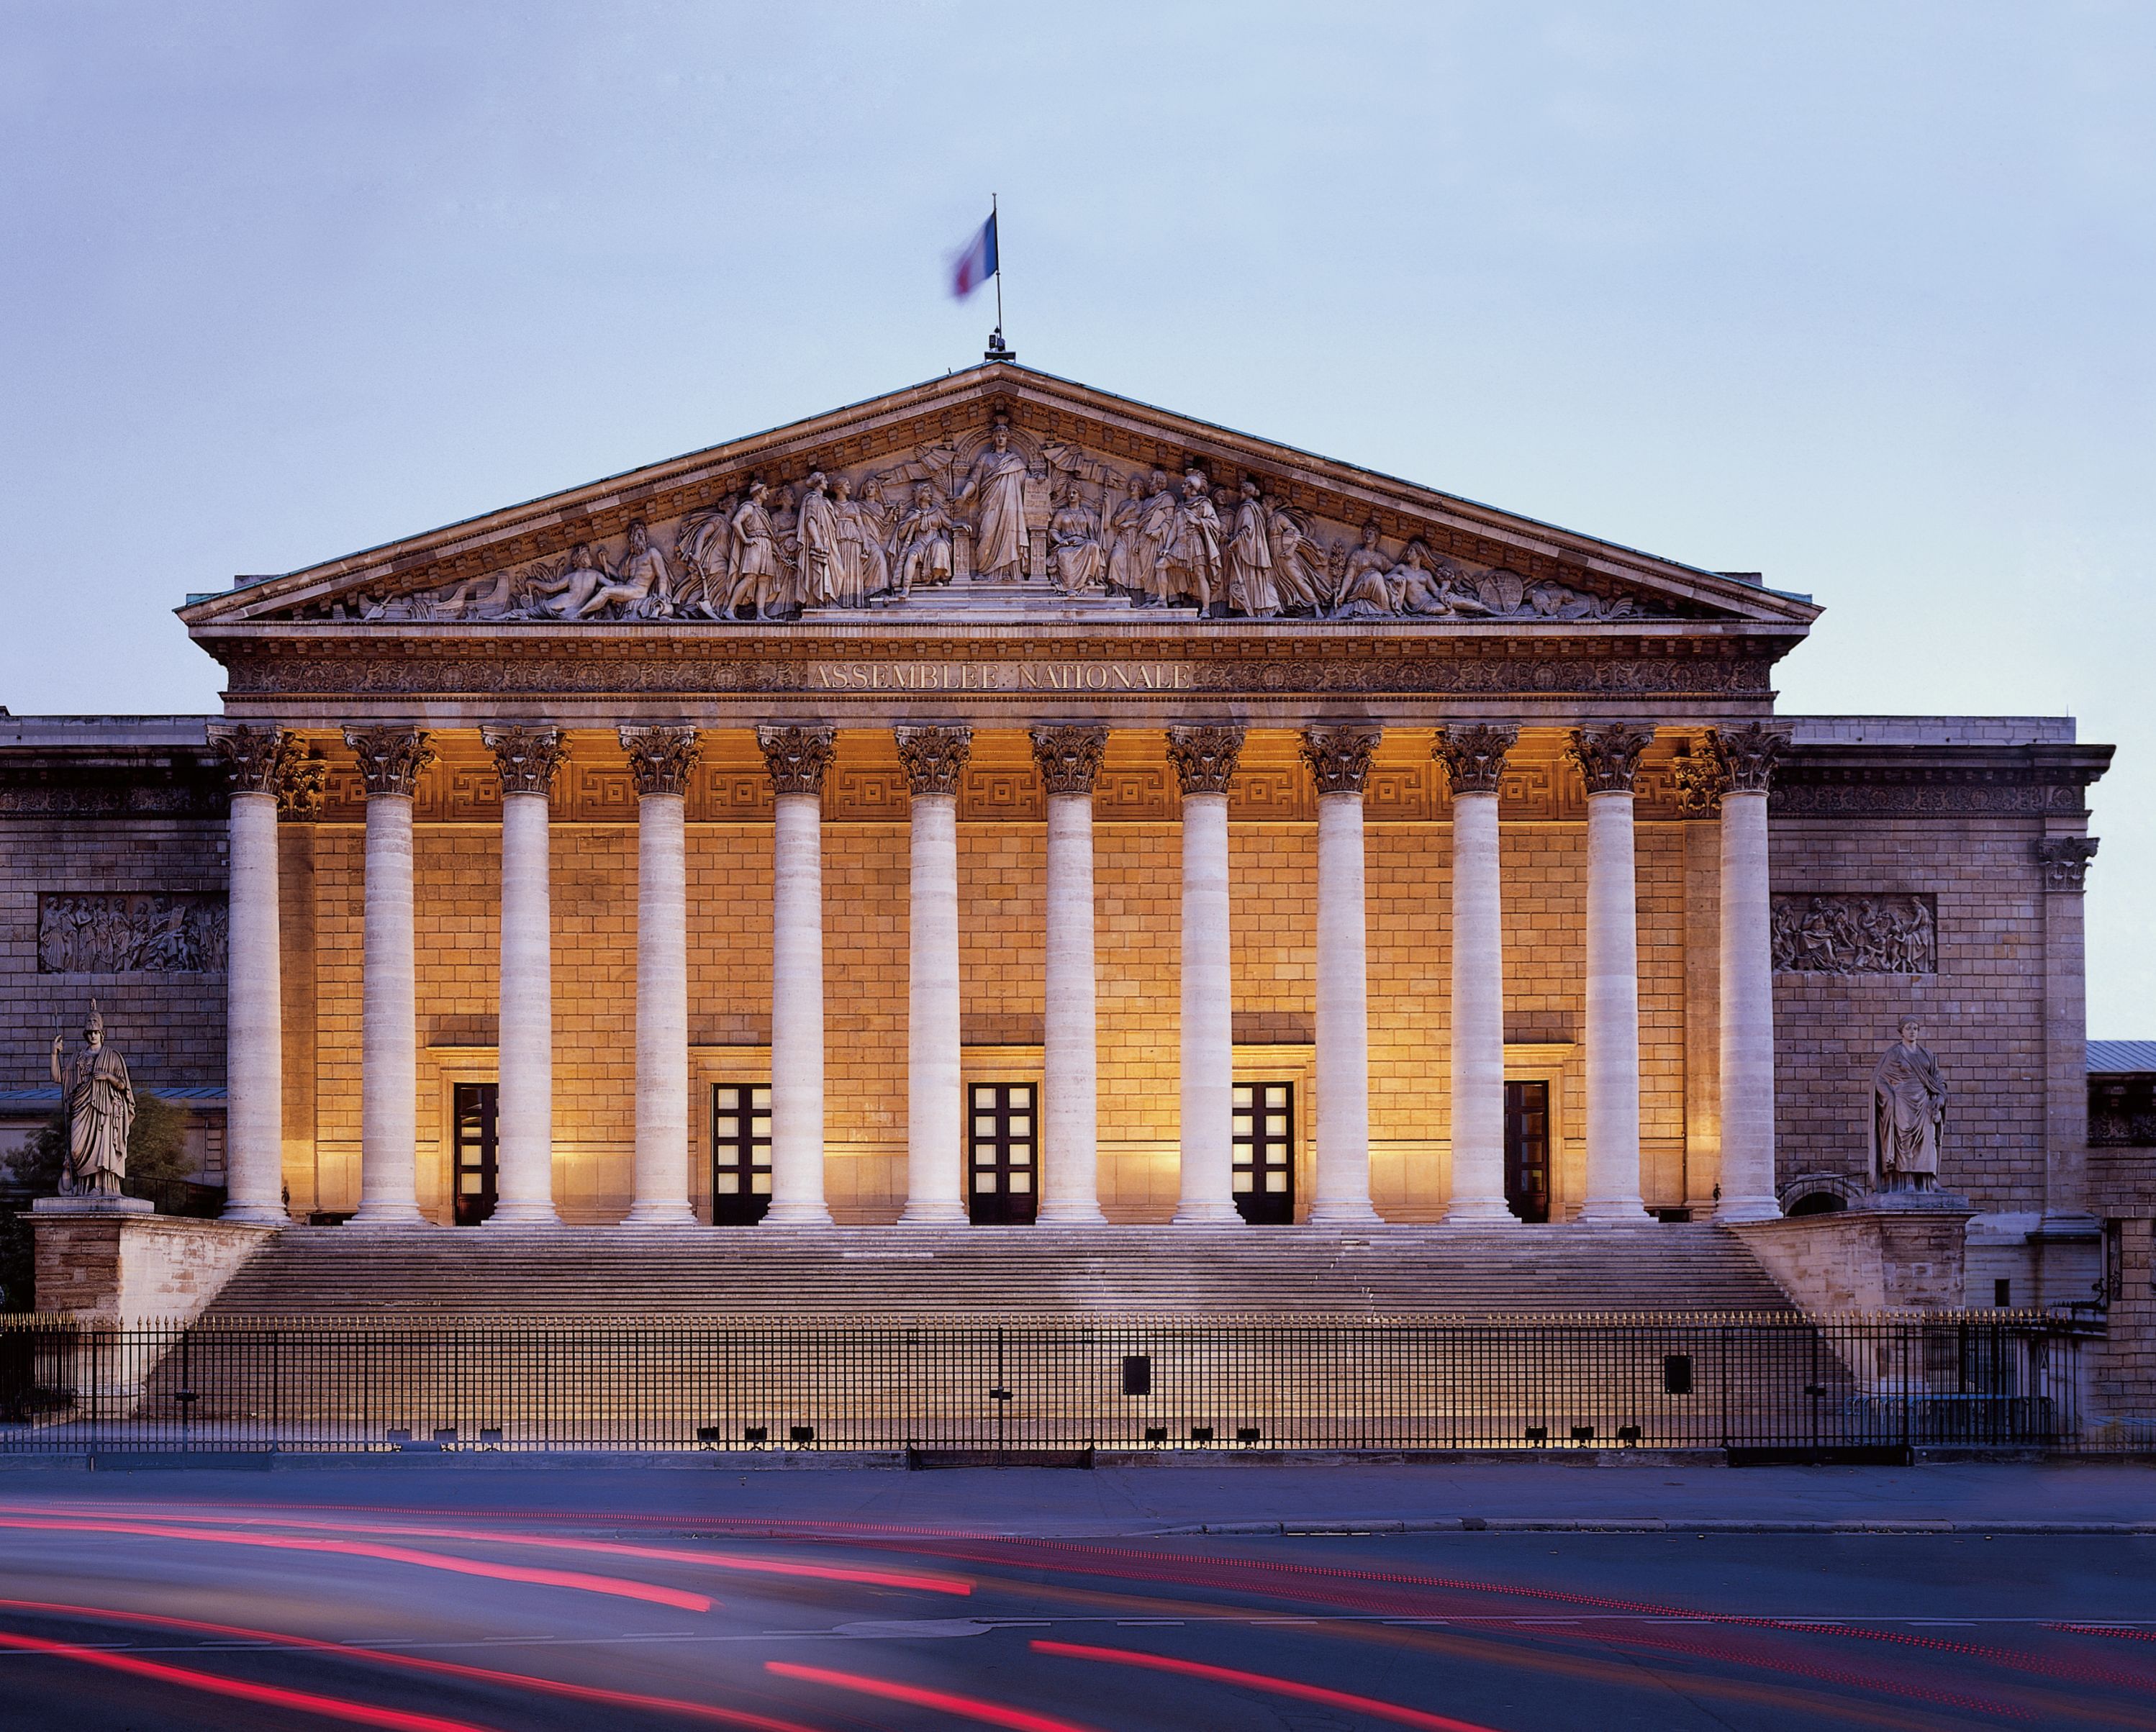
architecture, building, palace, paris, opera house, landmark, facade, place of worship, tourist attraction, policy, ancient roman architecture